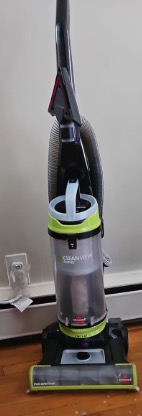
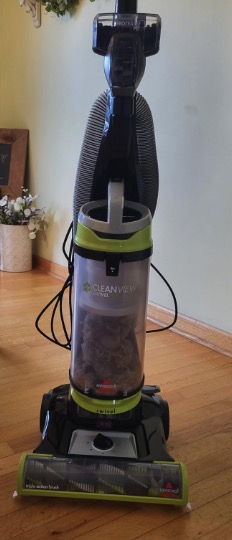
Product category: items_vacuum
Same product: yes